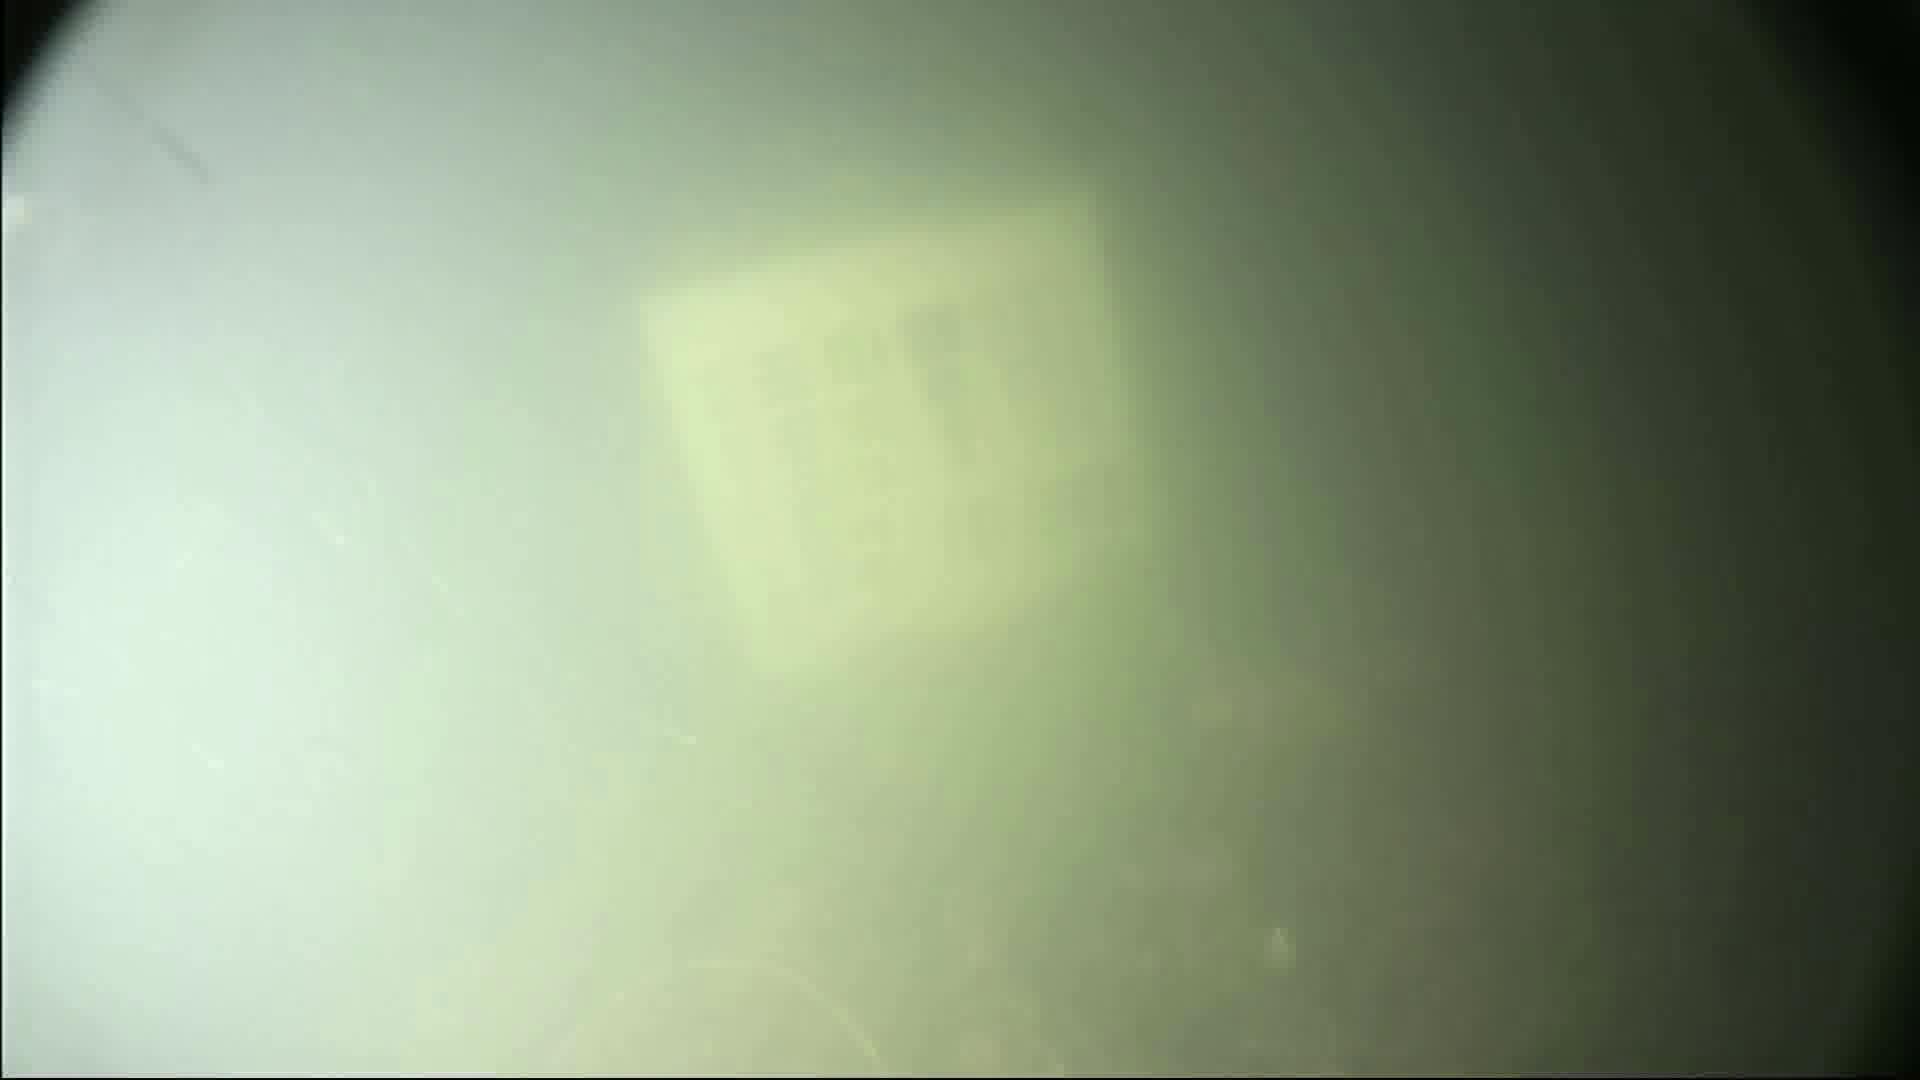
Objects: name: small_fish